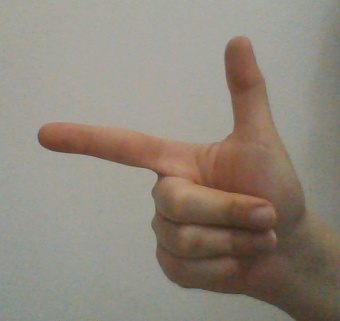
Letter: yaa